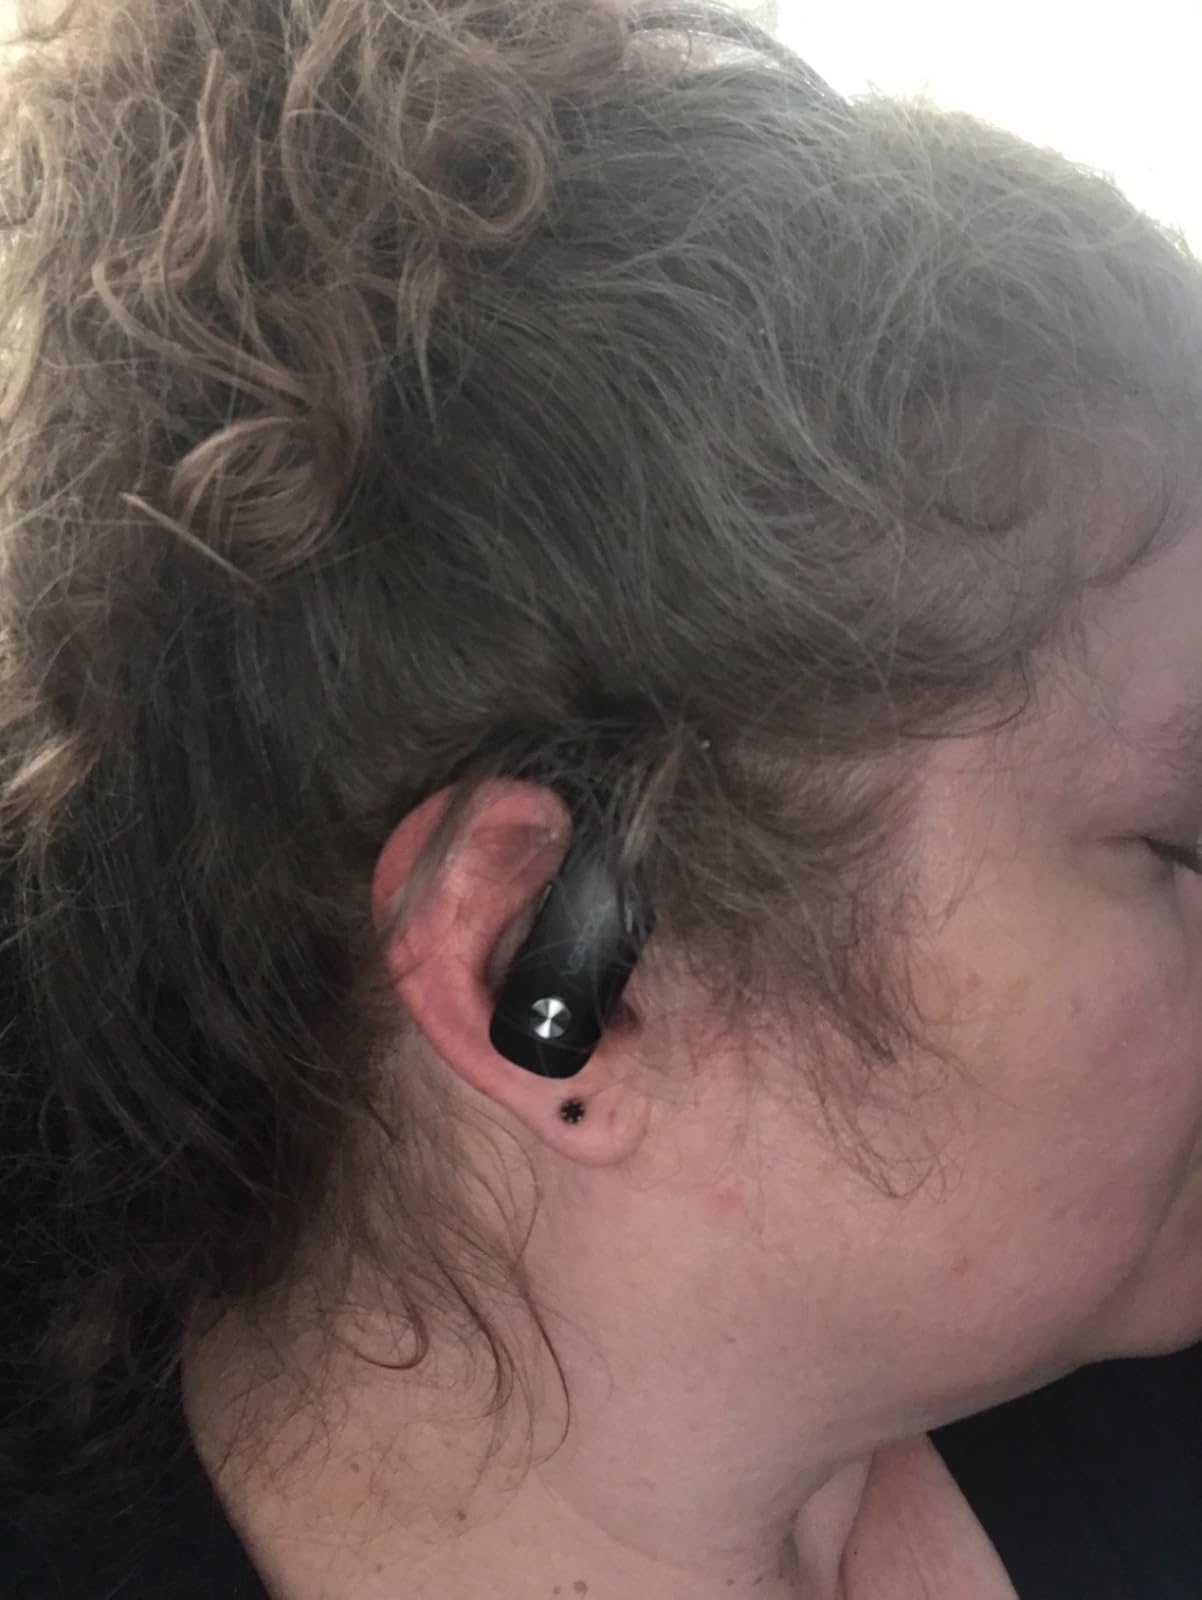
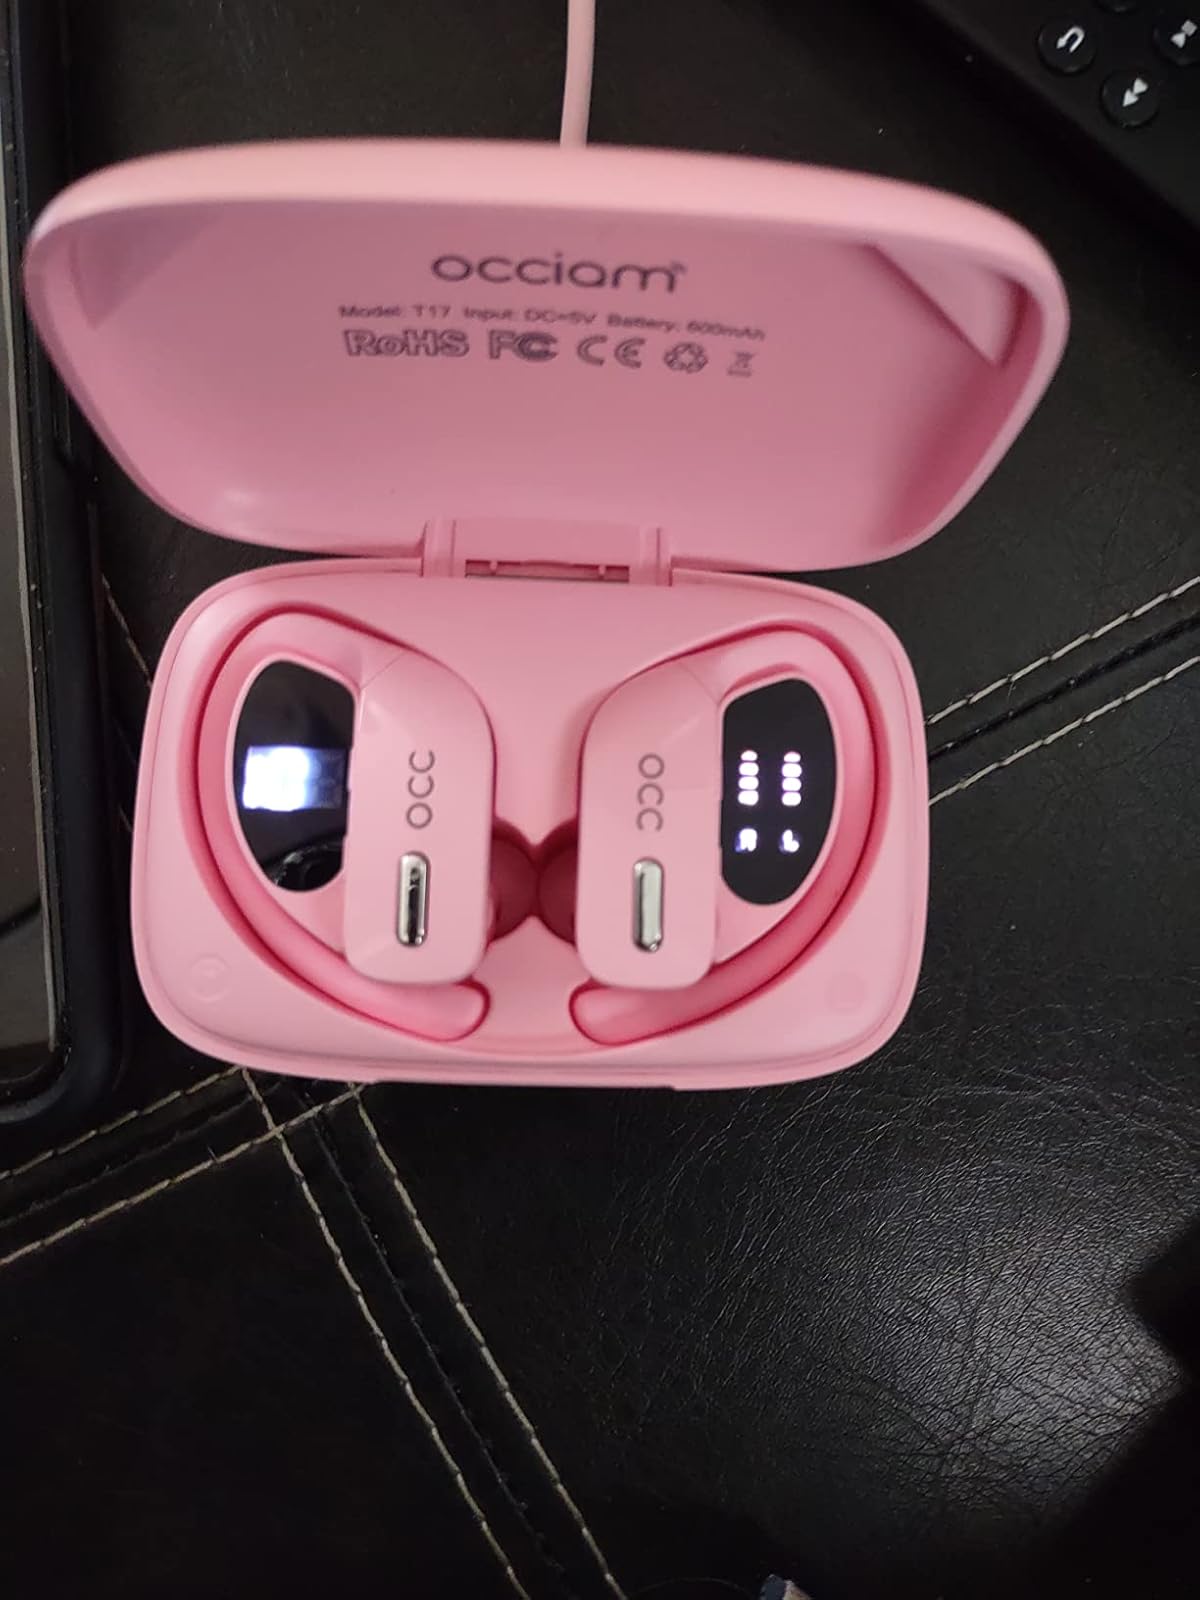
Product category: earbuds
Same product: no